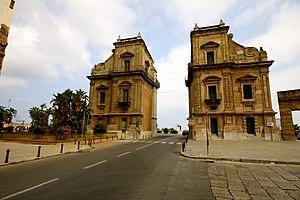
La Porta Felice est l'une des portes de Palerme, la porte est l'entrée du côté de la mer au Cassaro, l'un des principaux axes de la ville de Palerme.